Liberal Reform

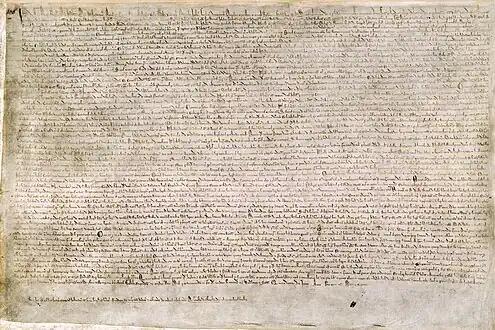
Liberal Reform contends that the right to a fair trial, enshrined in "Magna Carta" in 1215 (above), is now in jeopardy since the passing of the Justice and Security Act 2013.

Liberal Reform has campaigned strongly against the presence of secret courts, and the legislation that enables them to operate. In an open letter to MPs, signed by 116 Liberal Democrats and published in March 2013, Liberal Reform, together with other Liberal Democrats, argued that Part II of the Justice and Security Bill, later to become the Justice and Security Act 2013, would prevent the guarantee of a fair trial, enshrined in English law since "Magna Carta". It argued that "liberty has been sacrificed in the name of security", and that similar laws had already led to the facilitation of kidnap and torture. It cited the cases of two individuals, Binyam Mohamed and Abdelhakim Belhaj, who it said had been the victims of such abuses of power, and that the new law would exclude victims from the trials of their own claims for damages. It stated that the Bill could also apply to habeas corpus proceedings if the Bill were to be passed. Its concluding lines began, "We call on all MPs now to act before it is too late, and they become complicit in irrevocable damage to our constitution.This issue goes beyond party politics".